Angela Merici

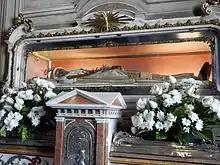
The incorrupt body of Saint Angela Merici in Brescia, Italy

During her life, Merici had often prayed at the tombs of the Brescian martyrs at the Church of St. Afra in Brescia. She lived in small rooms attached to a priory of the Canons Regular of the Lateran. According to her wishes, after her death, she was interred in the Church of St Afra to be near the martyrs' remains. There her body remained until the complete destruction of this church and its surrounding area by Allied bombing during the Second World War, on 2 March 1945, in which the parish priest and many townspeople died. The church and corresponding buildings were afterwards rebuilt, and reopened on 10 April 1954. The church was consecrated on 27 January 1956, with a new dedication to Saint Angela Merici, while the Parish of St. Afra was transferred to the neighboring Church of St. Eufemia.